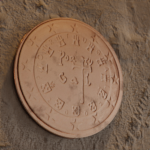
Coin value: 2cents
Country: pt
Edition: standard